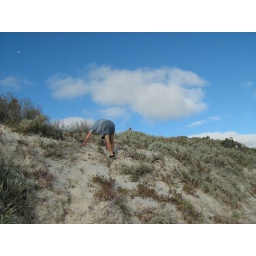
Chris climbing the sand dunes that bordered the beach in Elliston.